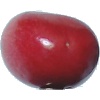
Label: Cherry 2